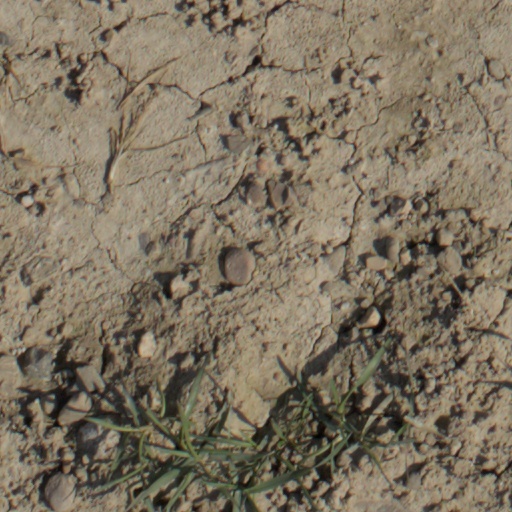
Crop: wheat